Malabar trogon

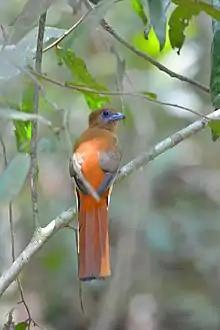
Female

Like most other trogons, these birds are brightly coloured and sexually dimorphic. The male has a slaty black head and breast with a white border to the black bib separating it from the crimson on the underside. The back is olive-brown to chestnut. The wing coverts are black with fine white vermiculations. They have 12 tail feathers that are graduated. The central tail-feathers are chestnut with a black tip, with the second and third pairs from the middle having more black than chestnut. The outer three pairs have long white tips. The female lacks the contrasting black and crimson and has only a slightly darker head and breast that shades into the olive brown on the back while the crimson of the underside of the male is replaced by ochre. In both sexes, the beak is bluish as is the skin around the eye. The iris is dark brown and the feet are pale bluish. The nostrils are covered by tufts of filoplumes. The feet are heterodactyl, a feature unique to the trogons, with the digits I and II facing back and digits III and IV pointing forward. In most birds I, II and III face forward while IV faces back and in zygodactyly II and III face forward while I and IV face backwards.